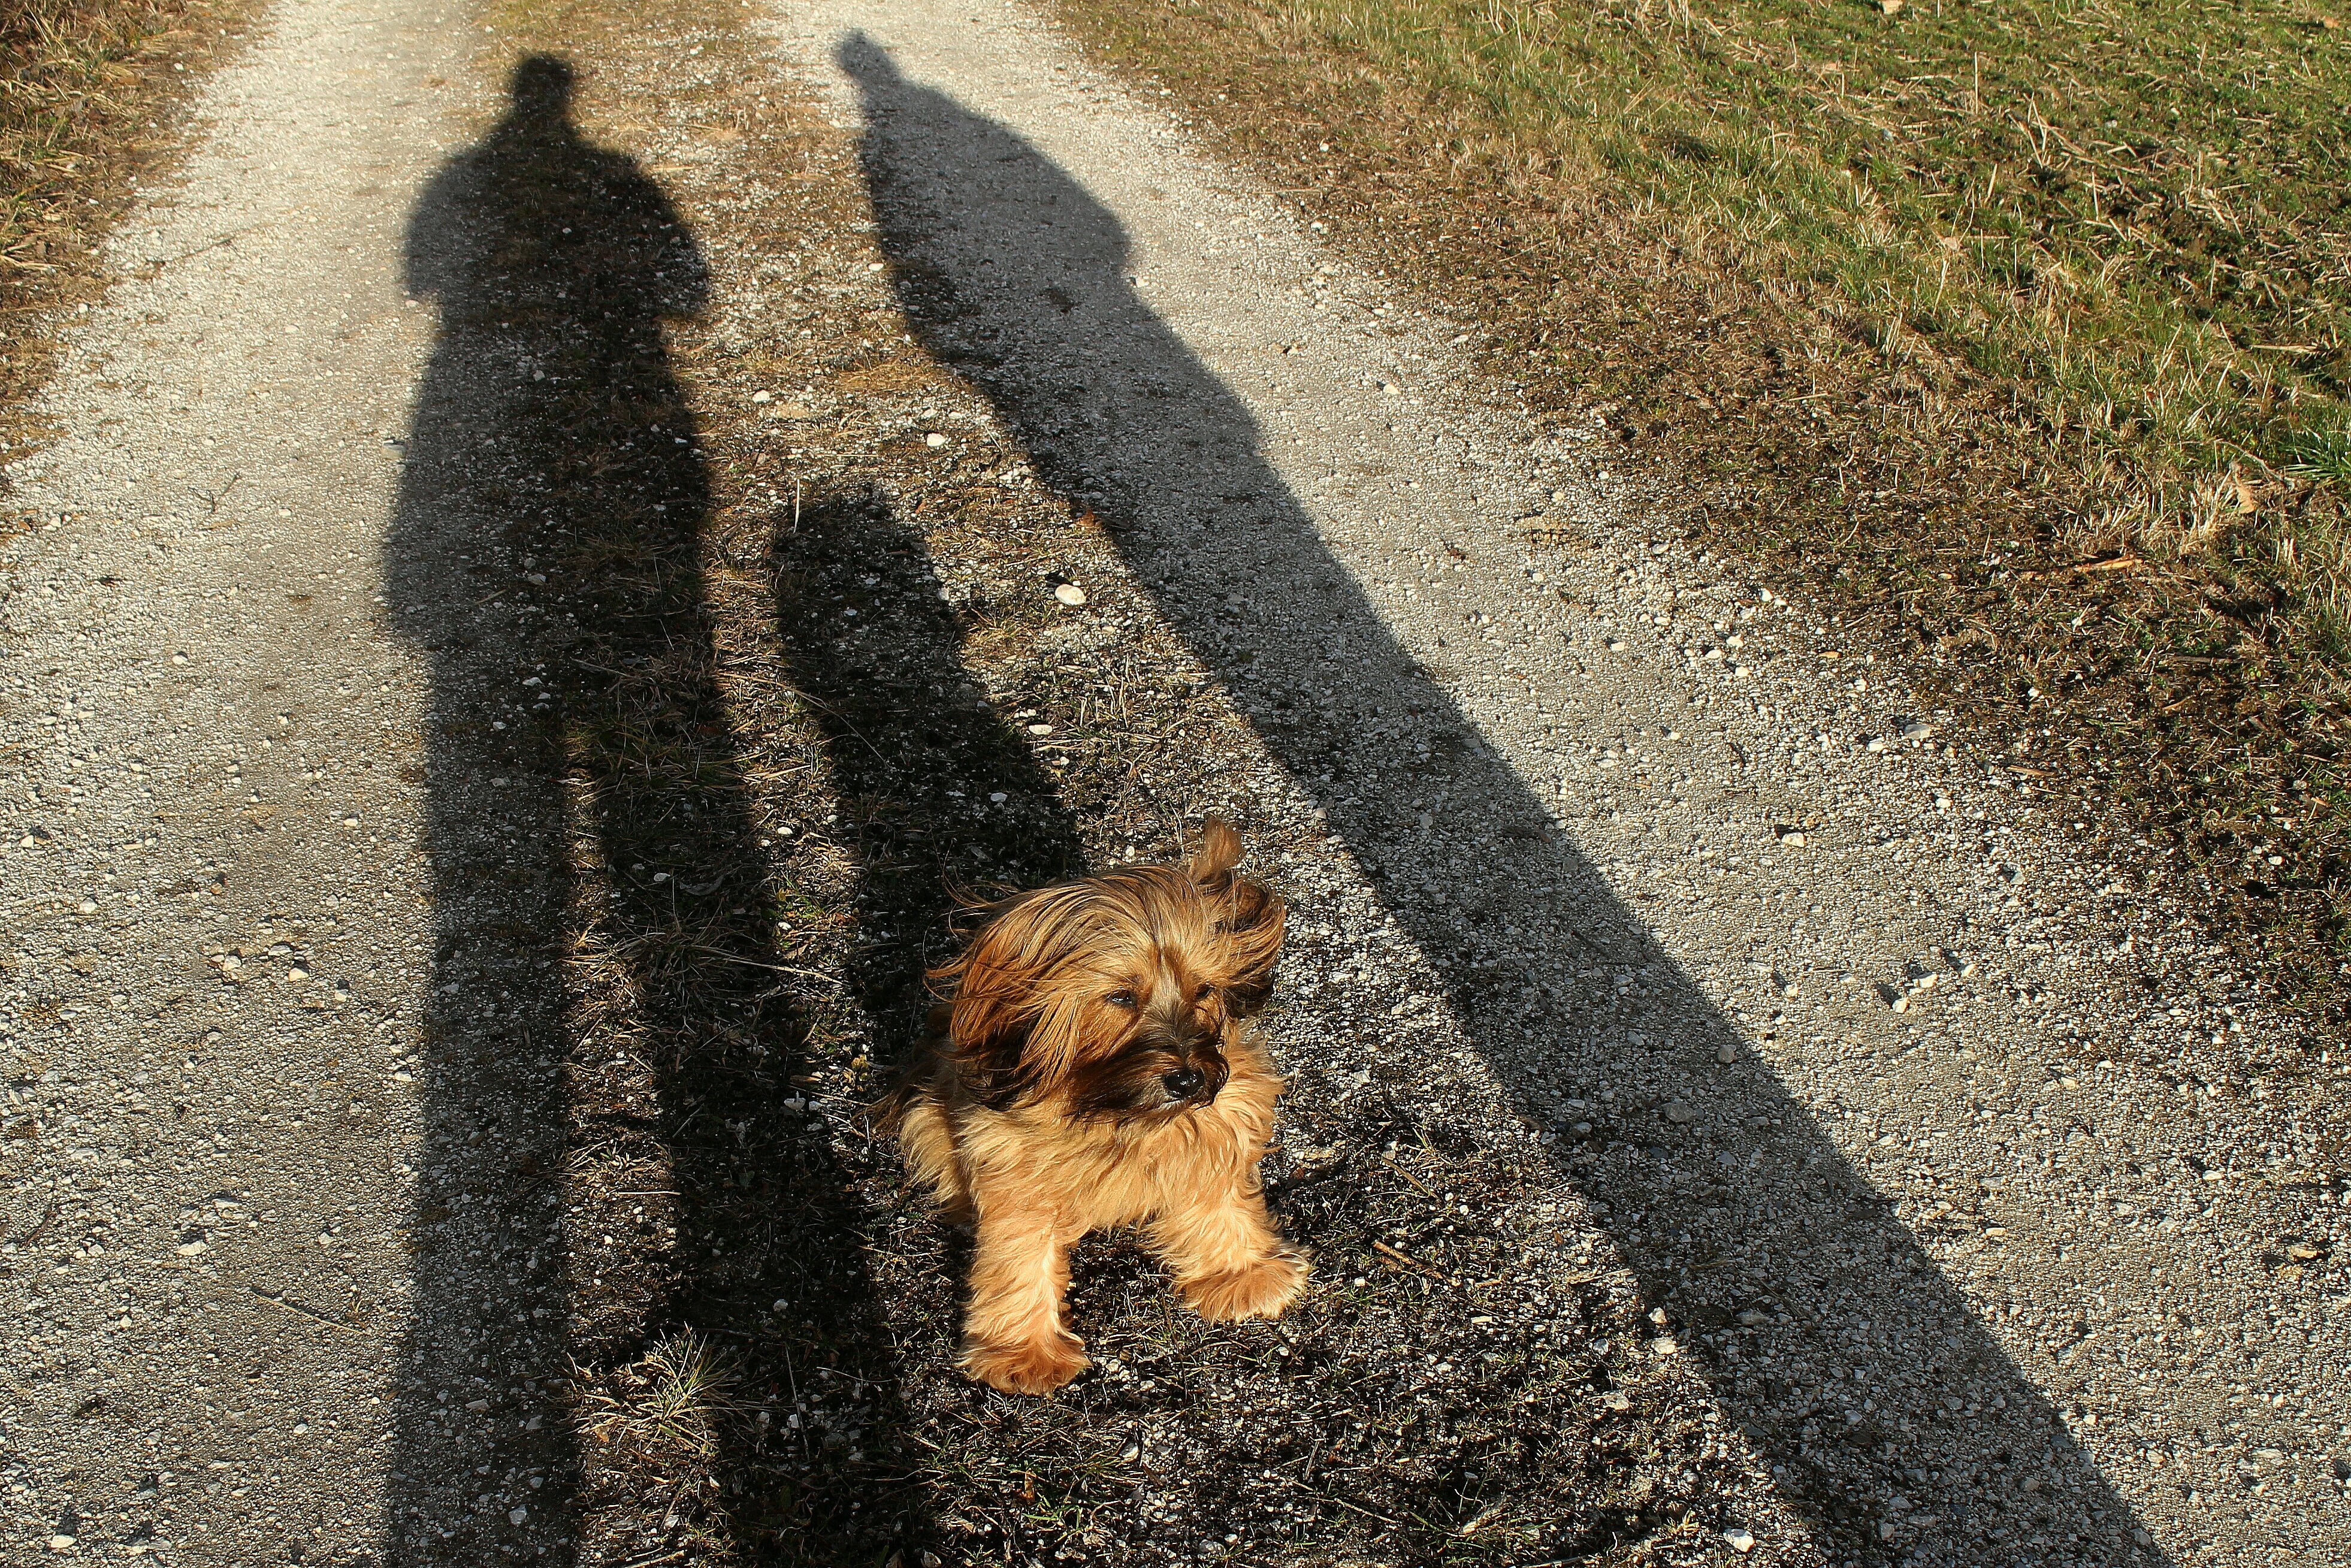
silhouette, dog, animal, shadow, mammal, human, sit, long shadow, long, obey, body, terrier, master, personal, dog like mammal, body shadow